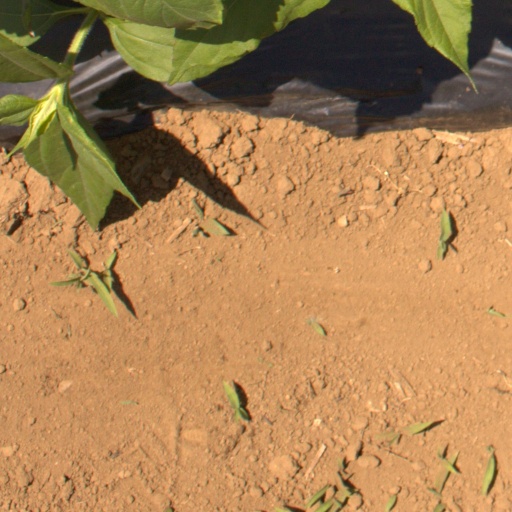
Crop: Jerusalem artichoke